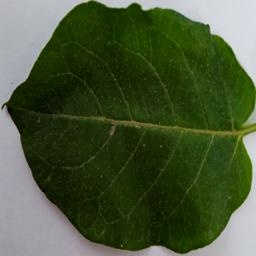
Etiqueta: Sana